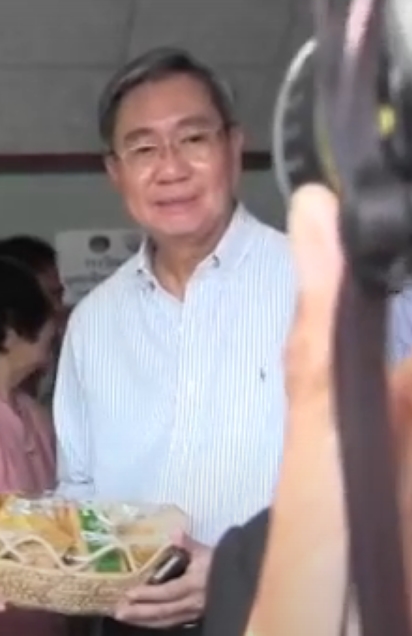
ผดุง ลิ้มเจริญรัตน์

| honorific-prefix = นายกองเอก
| image = ผดุงลิ้ม.jpg
| alma_mater = มหาวิทยาลัยเกษตรศาสตร์
นายกองเอก ได้รับพระราชทานยศนายกองเอกผดุง ลิ้มเจริญรัตน์ (เกิด 10 พฤศจิกายน พ.ศ. 2492) เลขานุการรัฐมนตรีว่าการกระทรวงมหาดไทย จบมัธยมจากโรงเรียนกรุงเทพคริสเตียนวิทยาลัย และจบปริญญาตรีจากคณะเศรษฐศาสตร์และบริหารธุรกิจ สาขาบัญชี มหาวิทยาลัยเกษตรศาสตร์ เป็นเลขานุการส่วนตัวของ ทักษิณ ชินวัตร|พ.ต.ท. ทักษิณ ชินวัตร ที่ไว้ใจ มีหน้าที่จัดคิวภารกิจ มักนั่งหน้ารถ และพบเห็นได้ในกลุ่มคนล้อมรอบ เนื่องจากติดตาม พ.ต.ท.ทักษิณ อย่างใกล้ชิด มีลักษณะที่เด่นคือผมขาวทั้งศีรษะ จนได้รับฉายาว่า "หงอกสยาม", "คนผมขาว" เกี่ยวข้องกับปฏิญญาฟินแลนด์ เคยได้รับแต่งตั้งเป็นที่ปรึกษารองนายกรัฐมนตรี สมคิด จาตุศรีพิทักษ์ เมื่อ 30 ตค. 2544 และ 2548 ในวันที่ 14 พฤศจิกายน พ.ศ. 2556 ได้รับพระราชทานยศกองอาสารักษาดินแดน เป็นนายกองเอก

== เครื่องราชอิสริยาภรณ์ ==
ราชกิจจานุเบกษา, ประกาศสำนักนายกรัฐมนตรี เรื่อง พระราชทานเครื่องราชอิสริยาภรณ์อันเป็นที่เชิดชูยิ่งช้างเผือกและเครื่องราชอิสริยาภรณ์อันมีเกียรติยศยิ่งมงกุฎไทย ประจำปี ๒๕๕๕, เล่ม ๑๒๙ ตอนที่ ๓๕ ข หน้า ๘, ๓ ธันวาคม ๒๕๕๕
ราชกิจจานุเบกษา, ประกาศสำนักนายกรัฐมนตรี เรื่อง พระราชทานเครื่องราชอิสริยาภรณ์อันเป็นที่เชิดชูยิ่งช้างเผือกและเครื่องราชอิสริยาภรณ์อันมีเกียรติยศยิ่งมงกุฎไทย, เล่ม ๑๒๒ ตอนที่ ๒๑ ข หน้า ๒๙, ๓ ธันวาคม ๒๕๔๘
== อ้างอิง ==
* ฐานข้อมูล หนังสือพิมพ์ไทยโพสต์
* เนชั่นสุดสัปดาห์
* สำนักข่าวไทย อสมท.
* ฐานข้อมูล
* ฐานข้อมูล
หมวดหมู่:บุคคลจากคณะเศรษฐศาสตร์ มหาวิทยาลัยเกษตรศาสตร์
หมวดหมู่:บุคคลจากคณะบริหารธุรกิจ มหาวิทยาลัยเกษตรศาสตร์
หมวดหมู่:นักการเมืองไทย
หมวดหมู่:นักการเมืองพรรคเพื่อไทย
หมวดหมู่:ผู้ได้รับเครื่องราชอิสริยาภรณ์ ป.ช.
หมวดหมู่:ผู้ได้รับเครื่องราชอิสริยาภรณ์ ม.ว.ม.